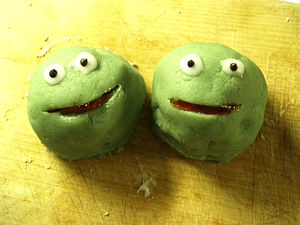
Kajkage
Kajkager
Kajkager."
En kajkage er en konditorkage. Navnets oprindelse kan spores tilbage til slutningen af 1970'erne, hvor dukkeparret Kaj og Andrea var populære figurer i dansk børnefjernsyn, men selve kagen blev udviklet endnu tidligere.